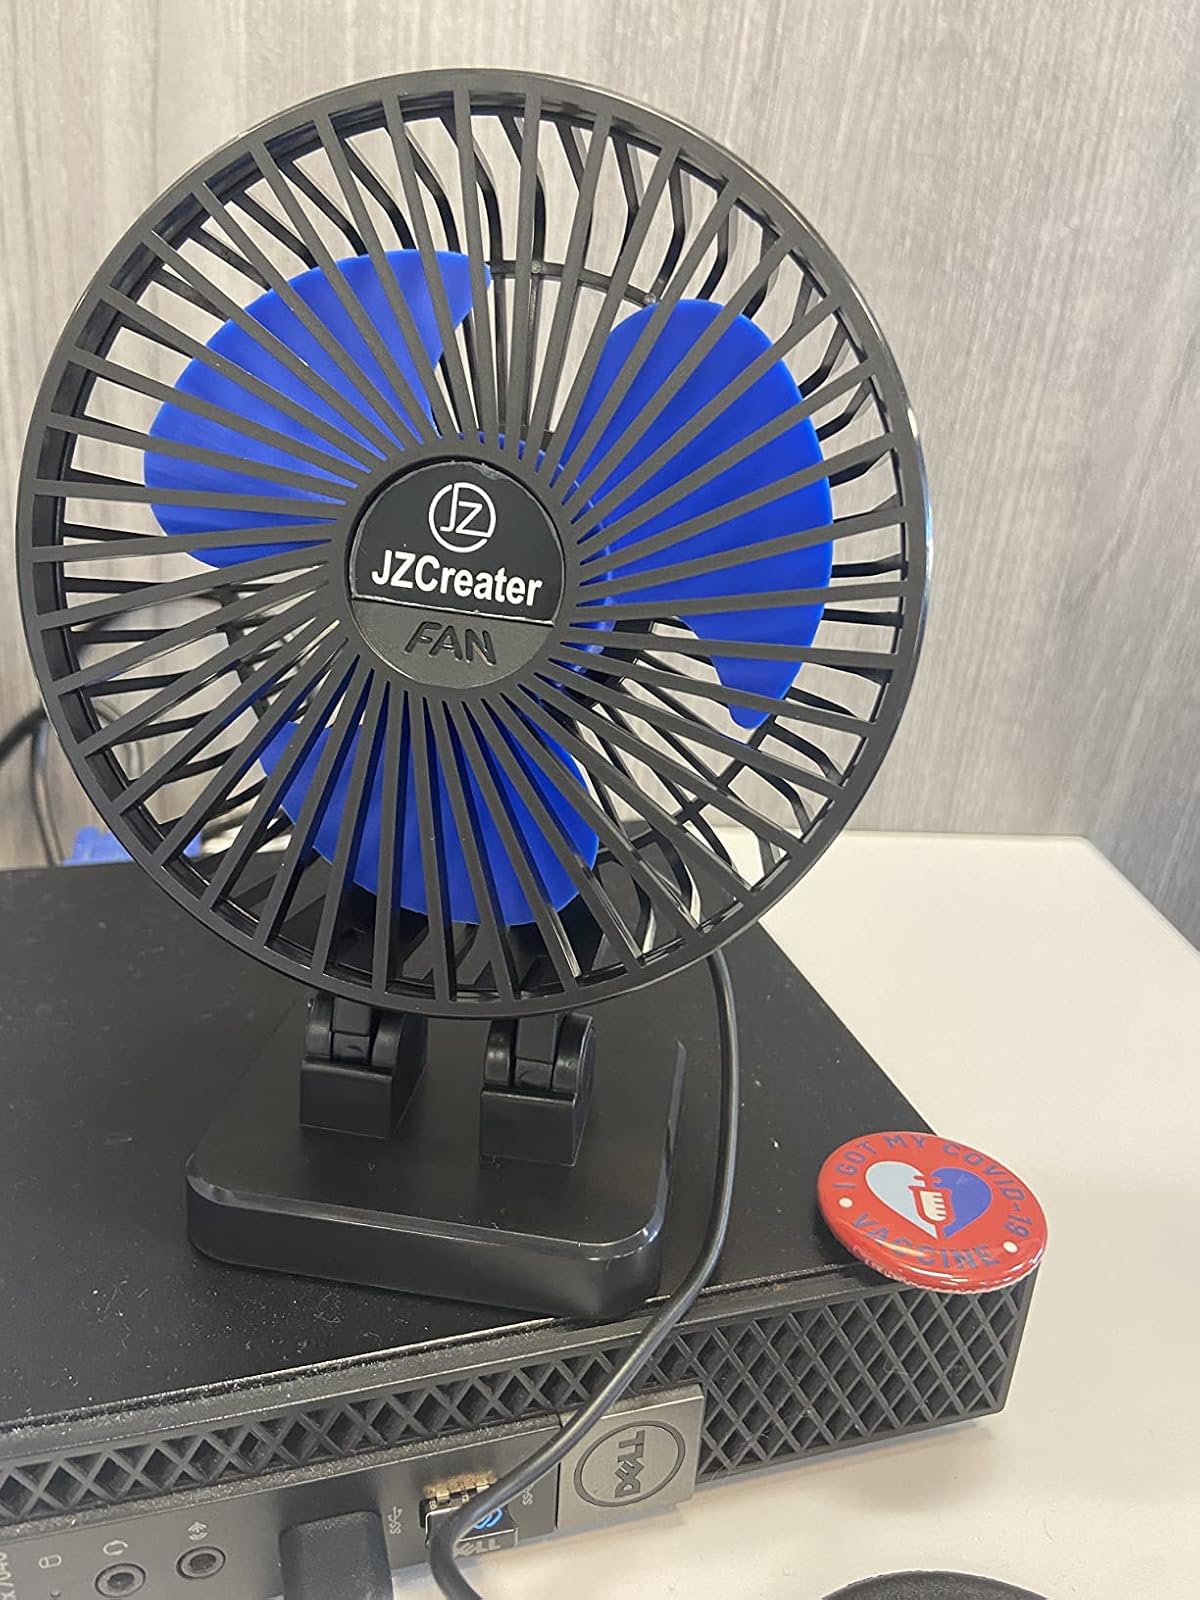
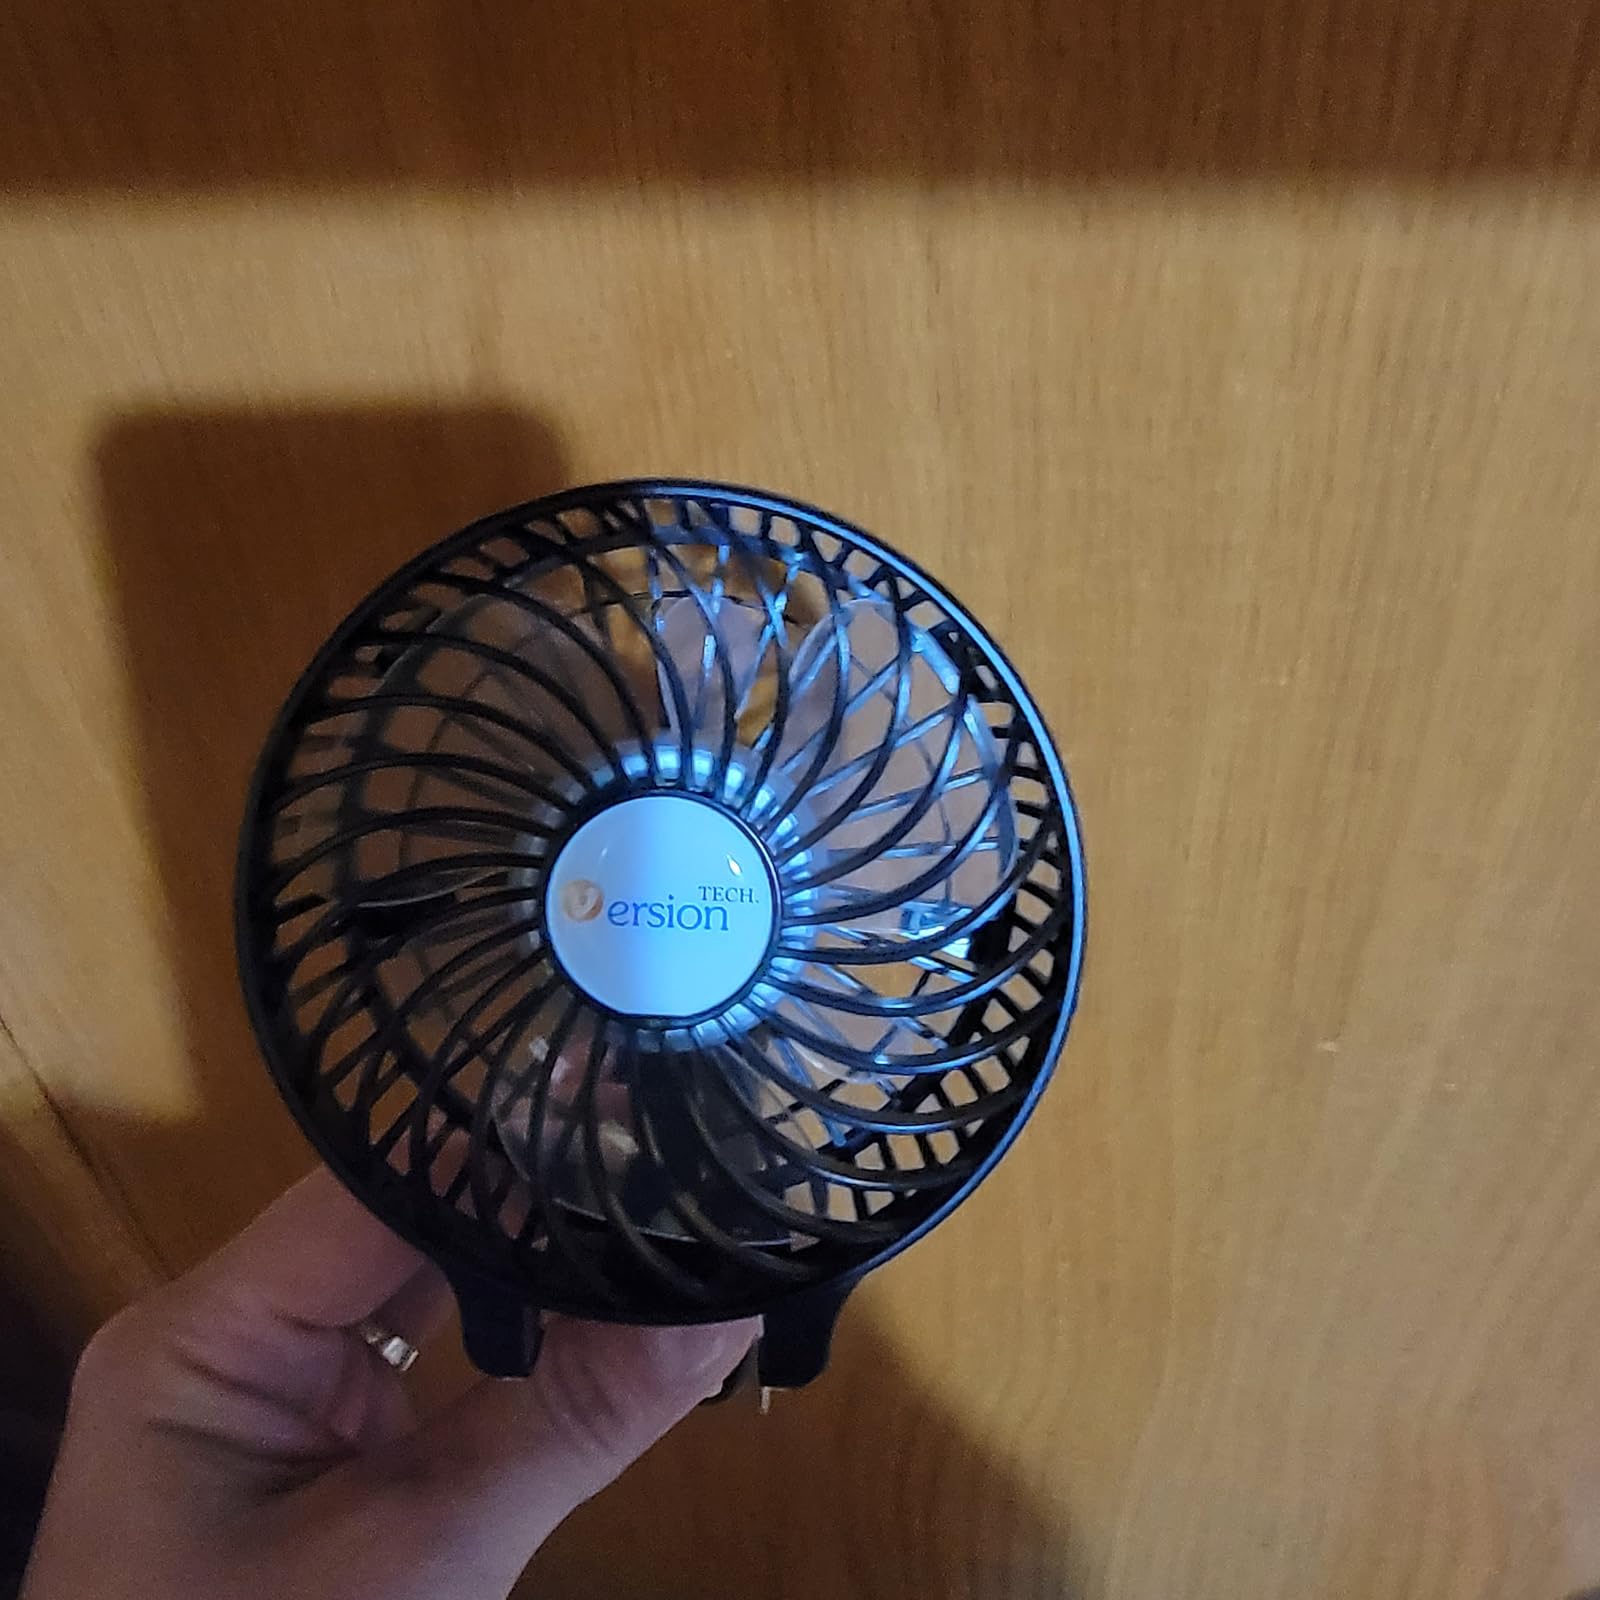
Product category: fan
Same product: no